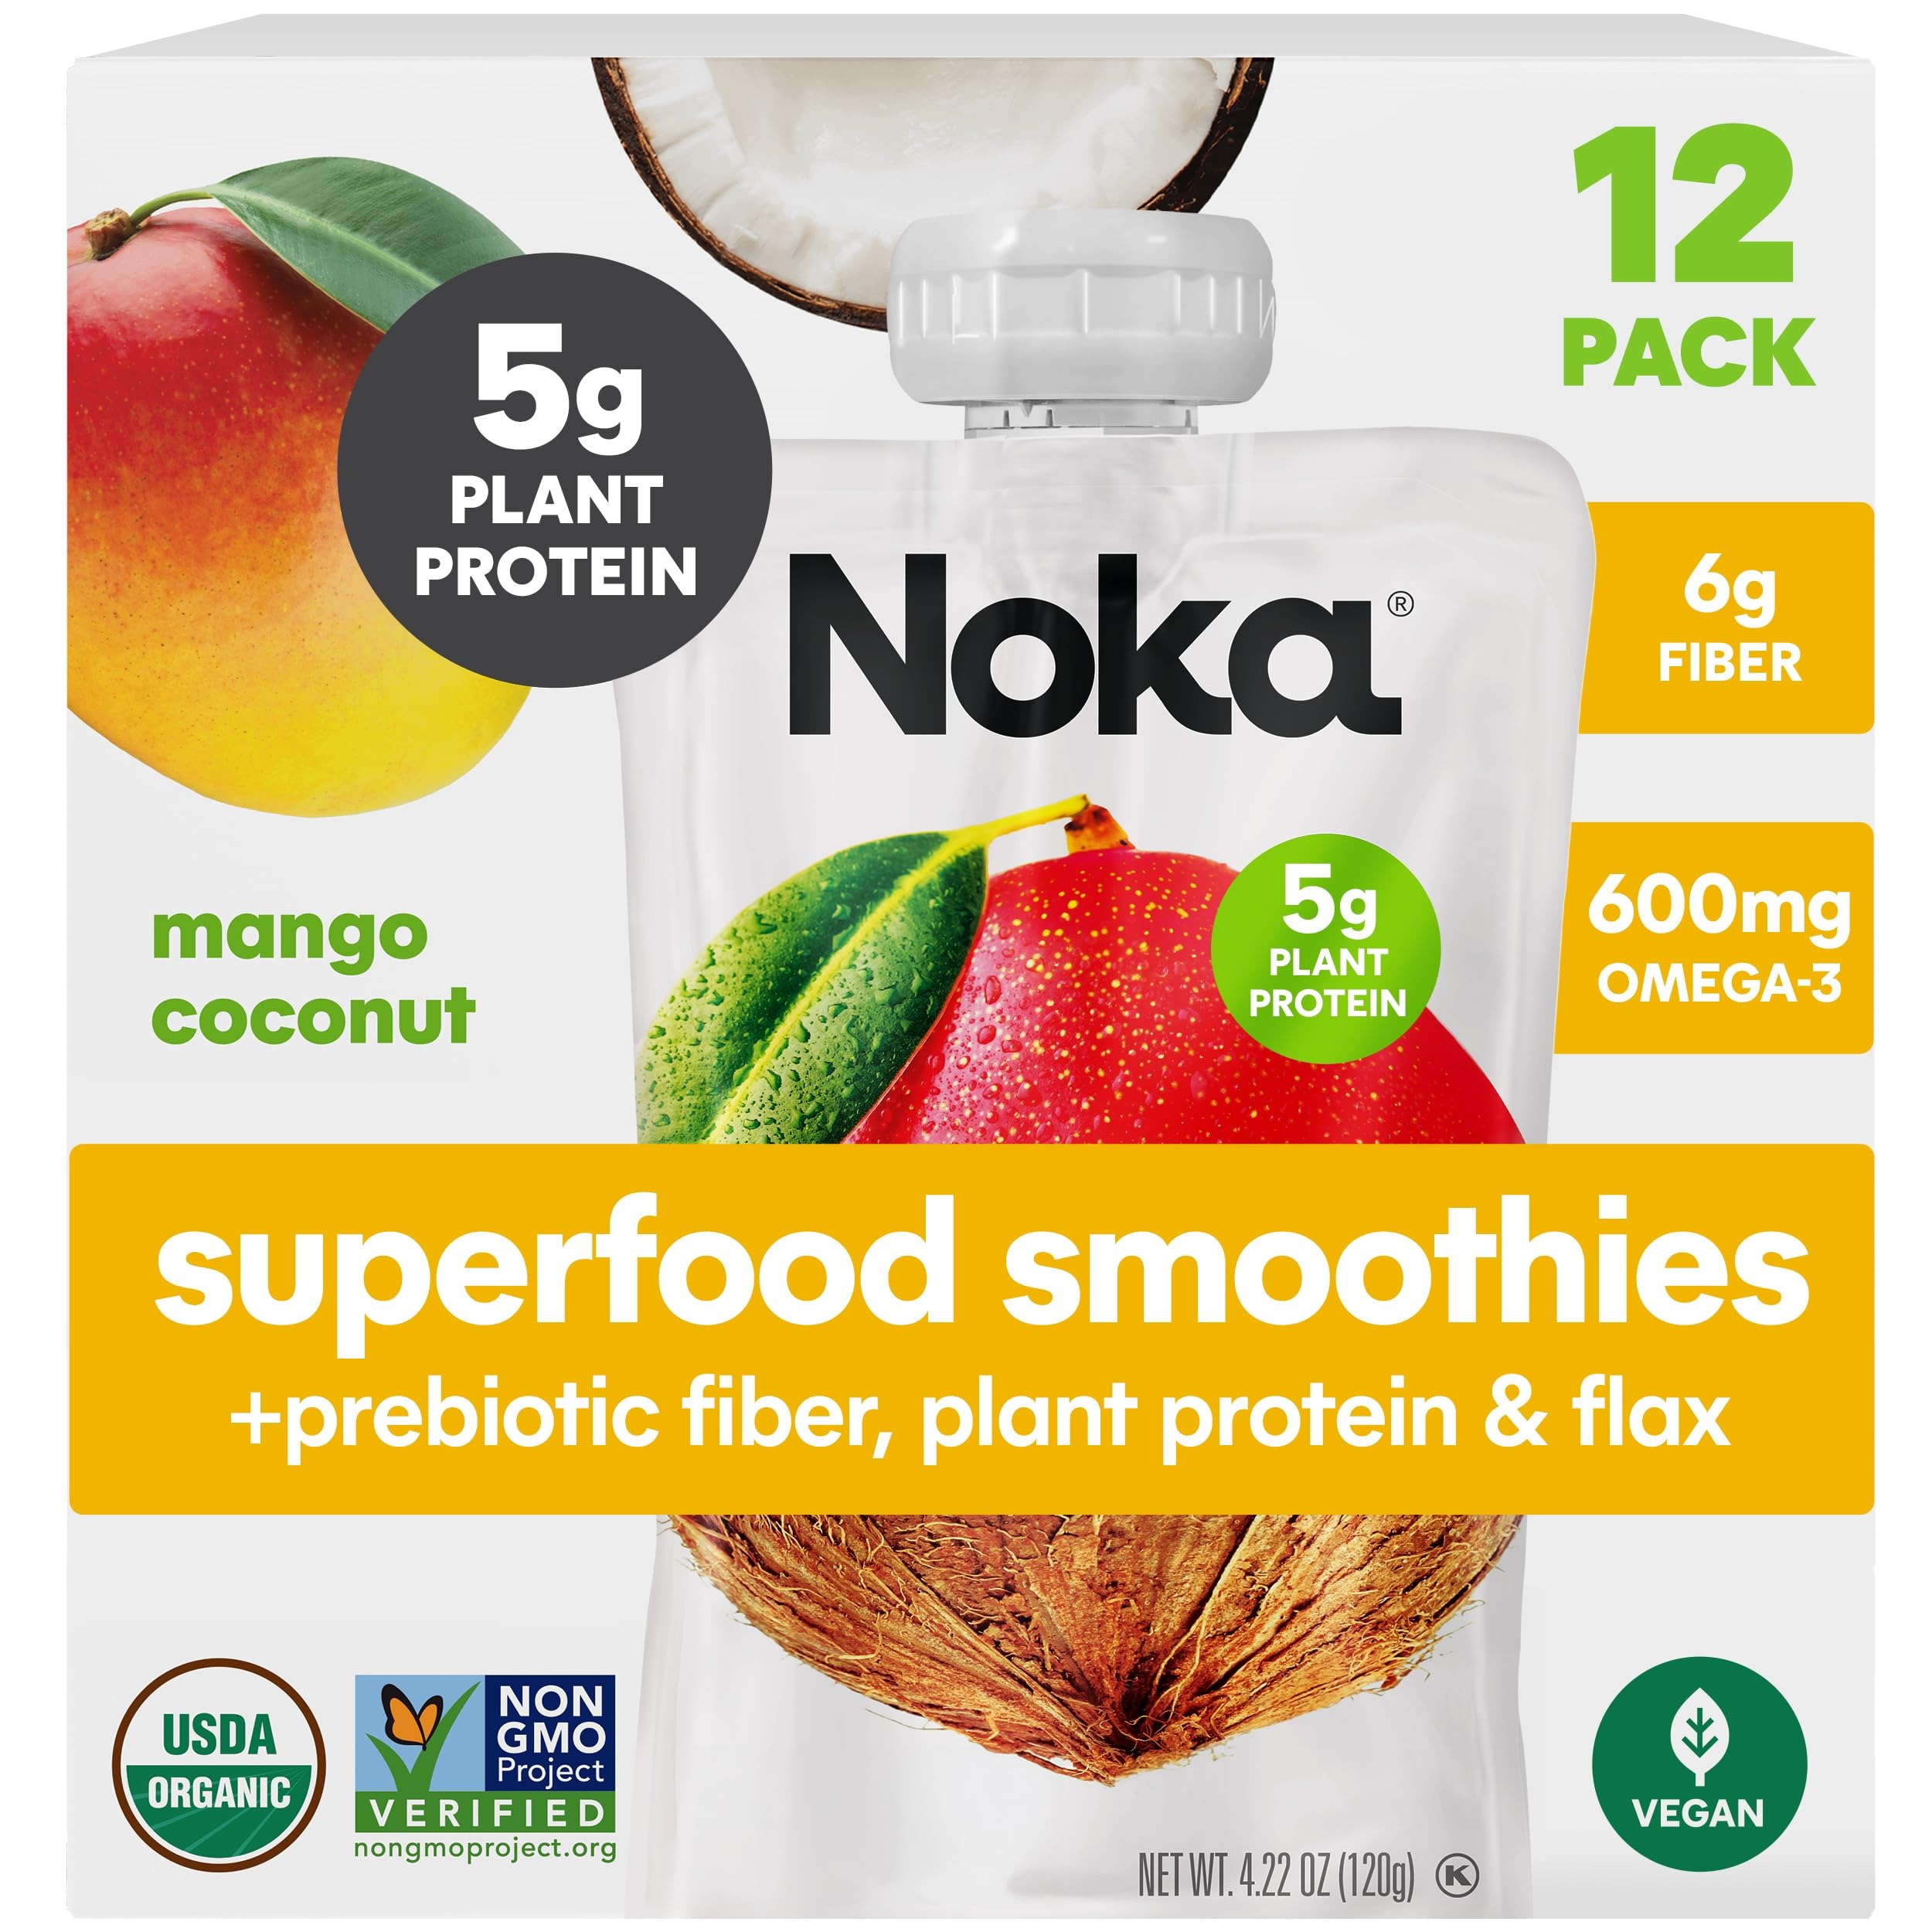
Item Name: Noka Superfood Fruit Smoothie Pouches, Mango Coconut, Healthy Snacks with Flax Seed, Plant Protein and Prebiotic Fiber, Vegan and Gluten Free Snacks, Organic Squeeze Pouch, 4.22 oz, 12 Count
Bullet Point 1: HEALTHY SNACKS FOR ADULTS & KIDS: Each pack contains 12 Mango Coconut fruit smoothie with no added sugar.
Bullet Point 2: PLANT-BASED ORGANIC SNACKS: Our smoothies are made with a refreshing fruit blend of mangoes, coconut and banana. Great on-the-go alternative to energy bars, dried fruit, trail mix, or jerky.
Bullet Point 3: PLANT PROTEIN, PREBIOTIC FIBER & FLAX: Each smoothie contains 5g of plant protein, 6g of prebiotic fiber, 600mg of Omega-3 from flaxseed, and essential vitamins & minerals.
Bullet Point 4: SCHOOL SAFE & FREE FROM: Our smoothies are free from added sugar, GMOs, dairy, soy, peanuts, gluten, BPAs, and artificial ingredients.
Bullet Point 5: ULTIMATE ON-THE-GO SNACK: Our portable squeeze pouches don't require refrigeration - making them a great breakfast food on-the-go, school snack, work snack, travel snack and trail snack (running, hiking, biking, etc). They're also great chilled too!
Product Description: Noka's slightly bougie pouches uniquely combine the delicious, refreshing and nutritious qualities of your favorite smoothies with ultra-portability to deliver next-level nourishment wherever you go. Easy squeezy!
Value: 50.64
Unit: Ounce

Price: 3.29